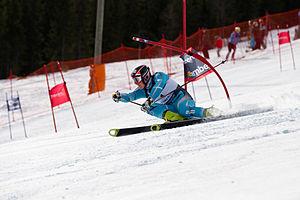
Iver Bjerkestrand, né le 7 juillet 1987 à Lørenskog, est un skieur alpin norvégien.